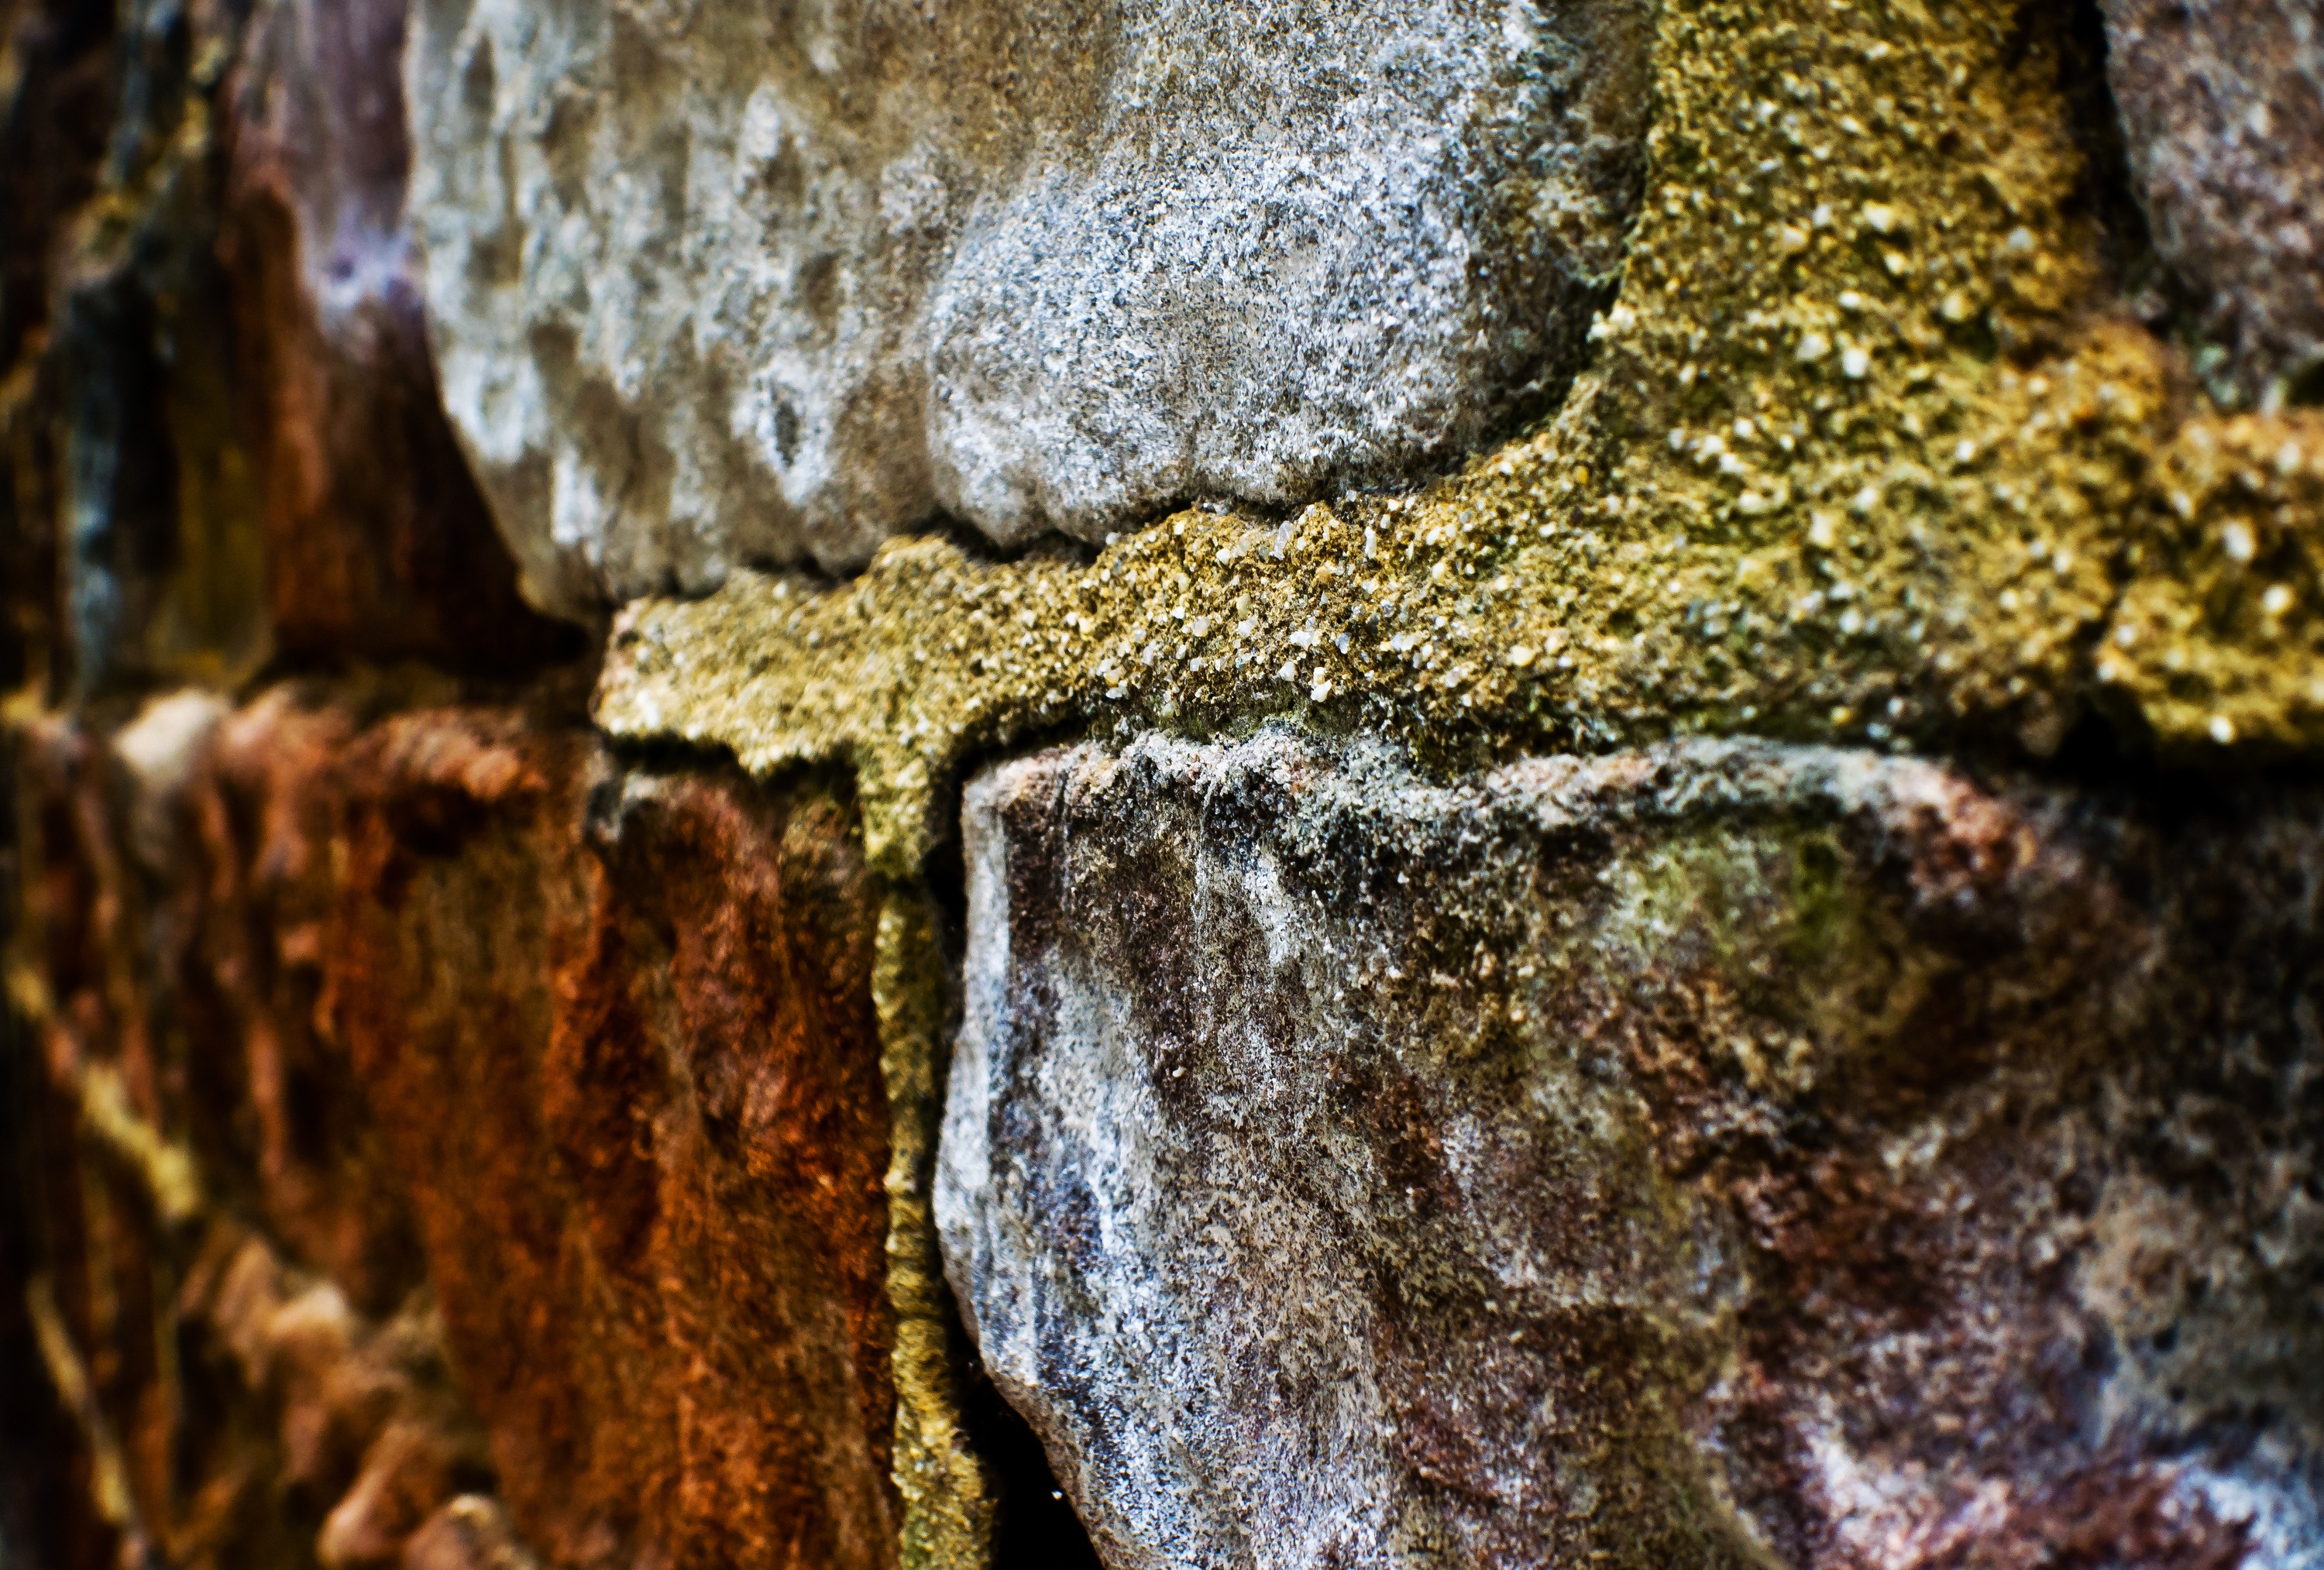
tree, water, nature, rock, architecture, wood, texture, leaf, trunk, wall, sandstone, wildlife, macro, soil, brick, material, close up, geology, macro photography, ancient history